List of rail accidents (1880–1889)

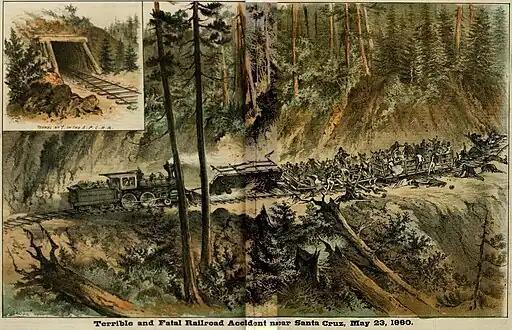
Terrible and Fatal Railroad Accident near Santa Cruz, May 23, 1880.

May 23 – "United States" — a South Pacific Coast Railroad excursion train from Big Trees to Santa Cruz, California derailed, throwing the passengers from overcrowded excursion-service flat cars onto the tracks. 15 died and over 50 were injured.